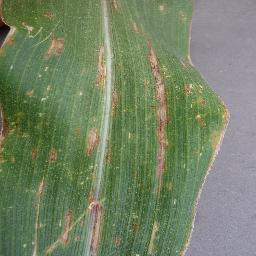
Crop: corn
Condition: (maize)_cercospora_spot_gray_spot